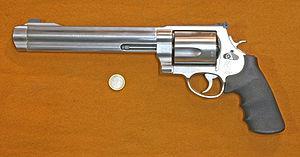
Le Smith & Wesson 500 est un revolver produit par Smith & Wesson.